1965 World Series

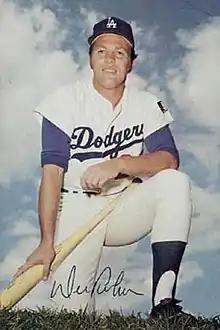
Wes Parker

In a rematch of Game 1 pitchers Drysdale and Grant, the Dodgers ace prevailed, allowing only two runs on five hits. He had eleven strikeouts, fanning Jimmie Hall and Don Mincher three times each. Grant gave up three runs in the first five innings, then was removed in the sixth, when the Dodgers got three more.